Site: brandenburg
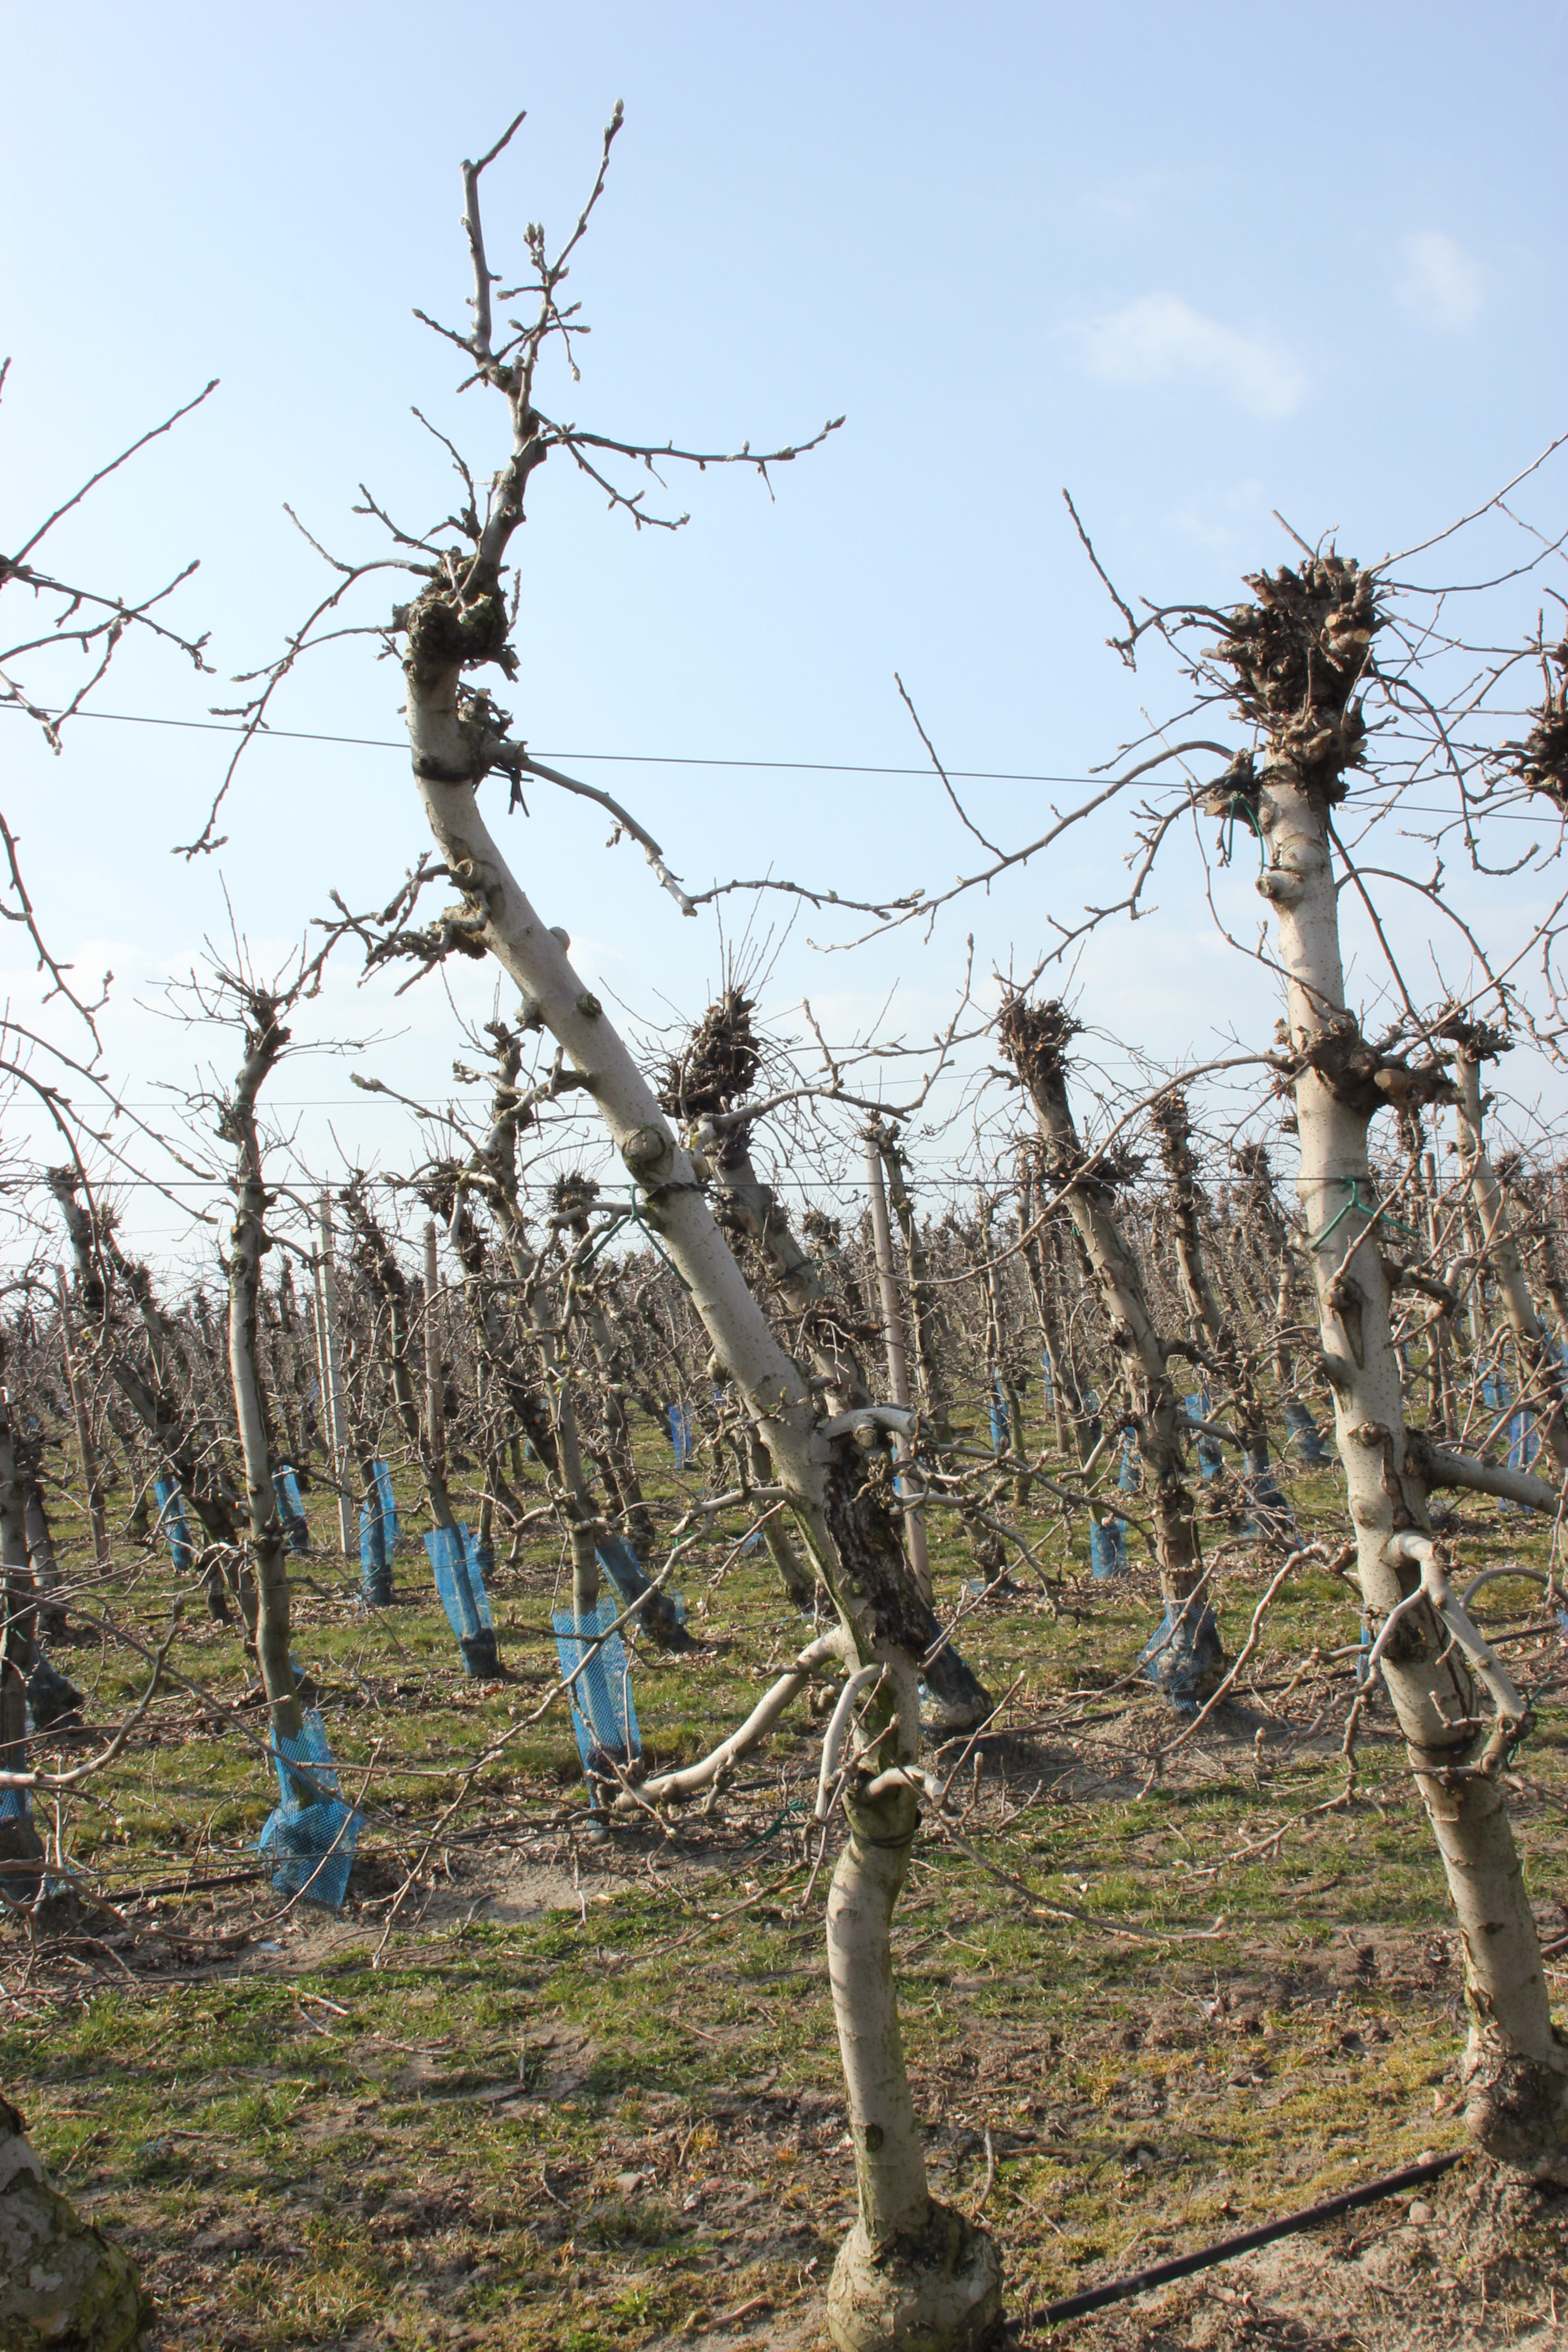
Growth stage (BBCH 03): Bud development